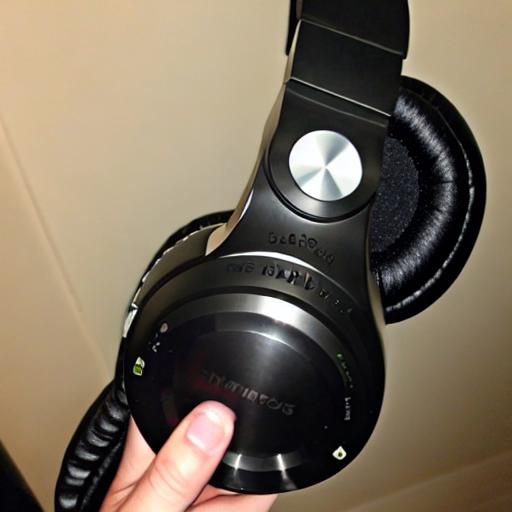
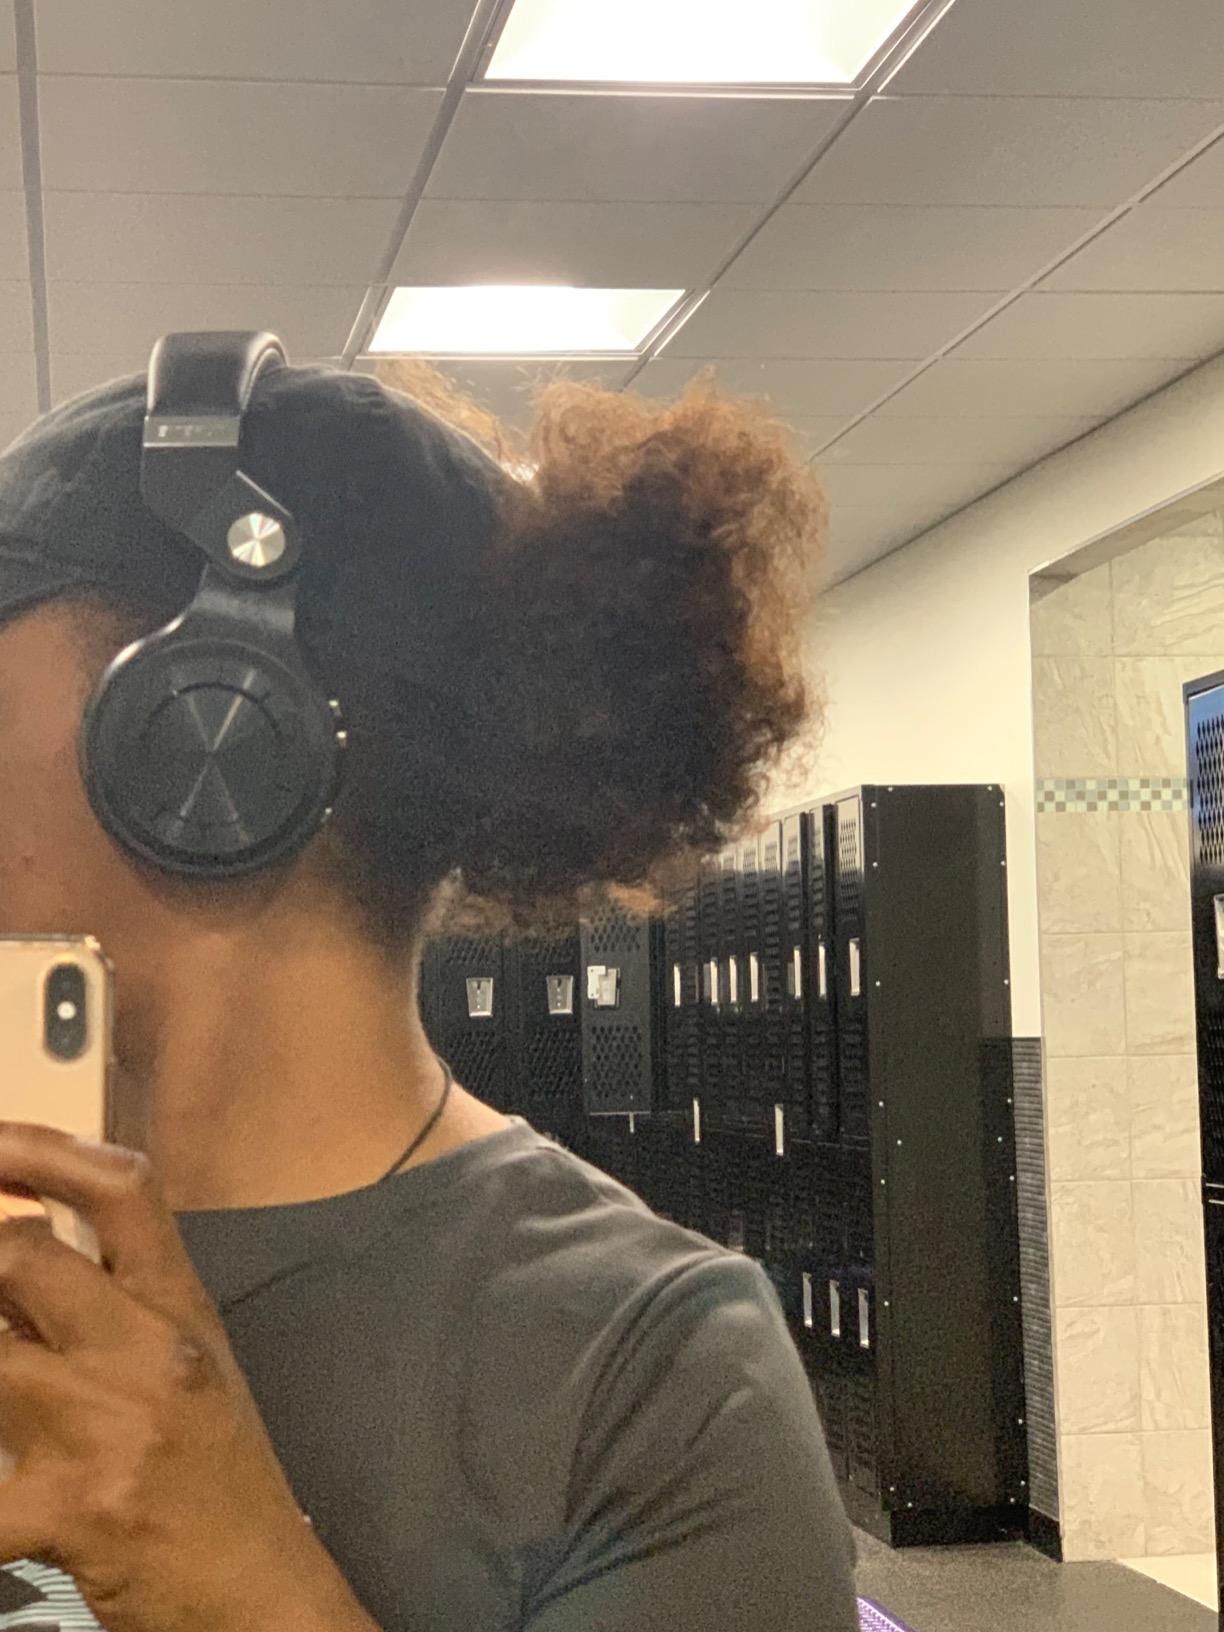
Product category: headphones
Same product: no